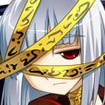
Portrait style: Anime Portrait